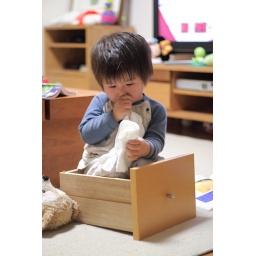
a boy in the drawer